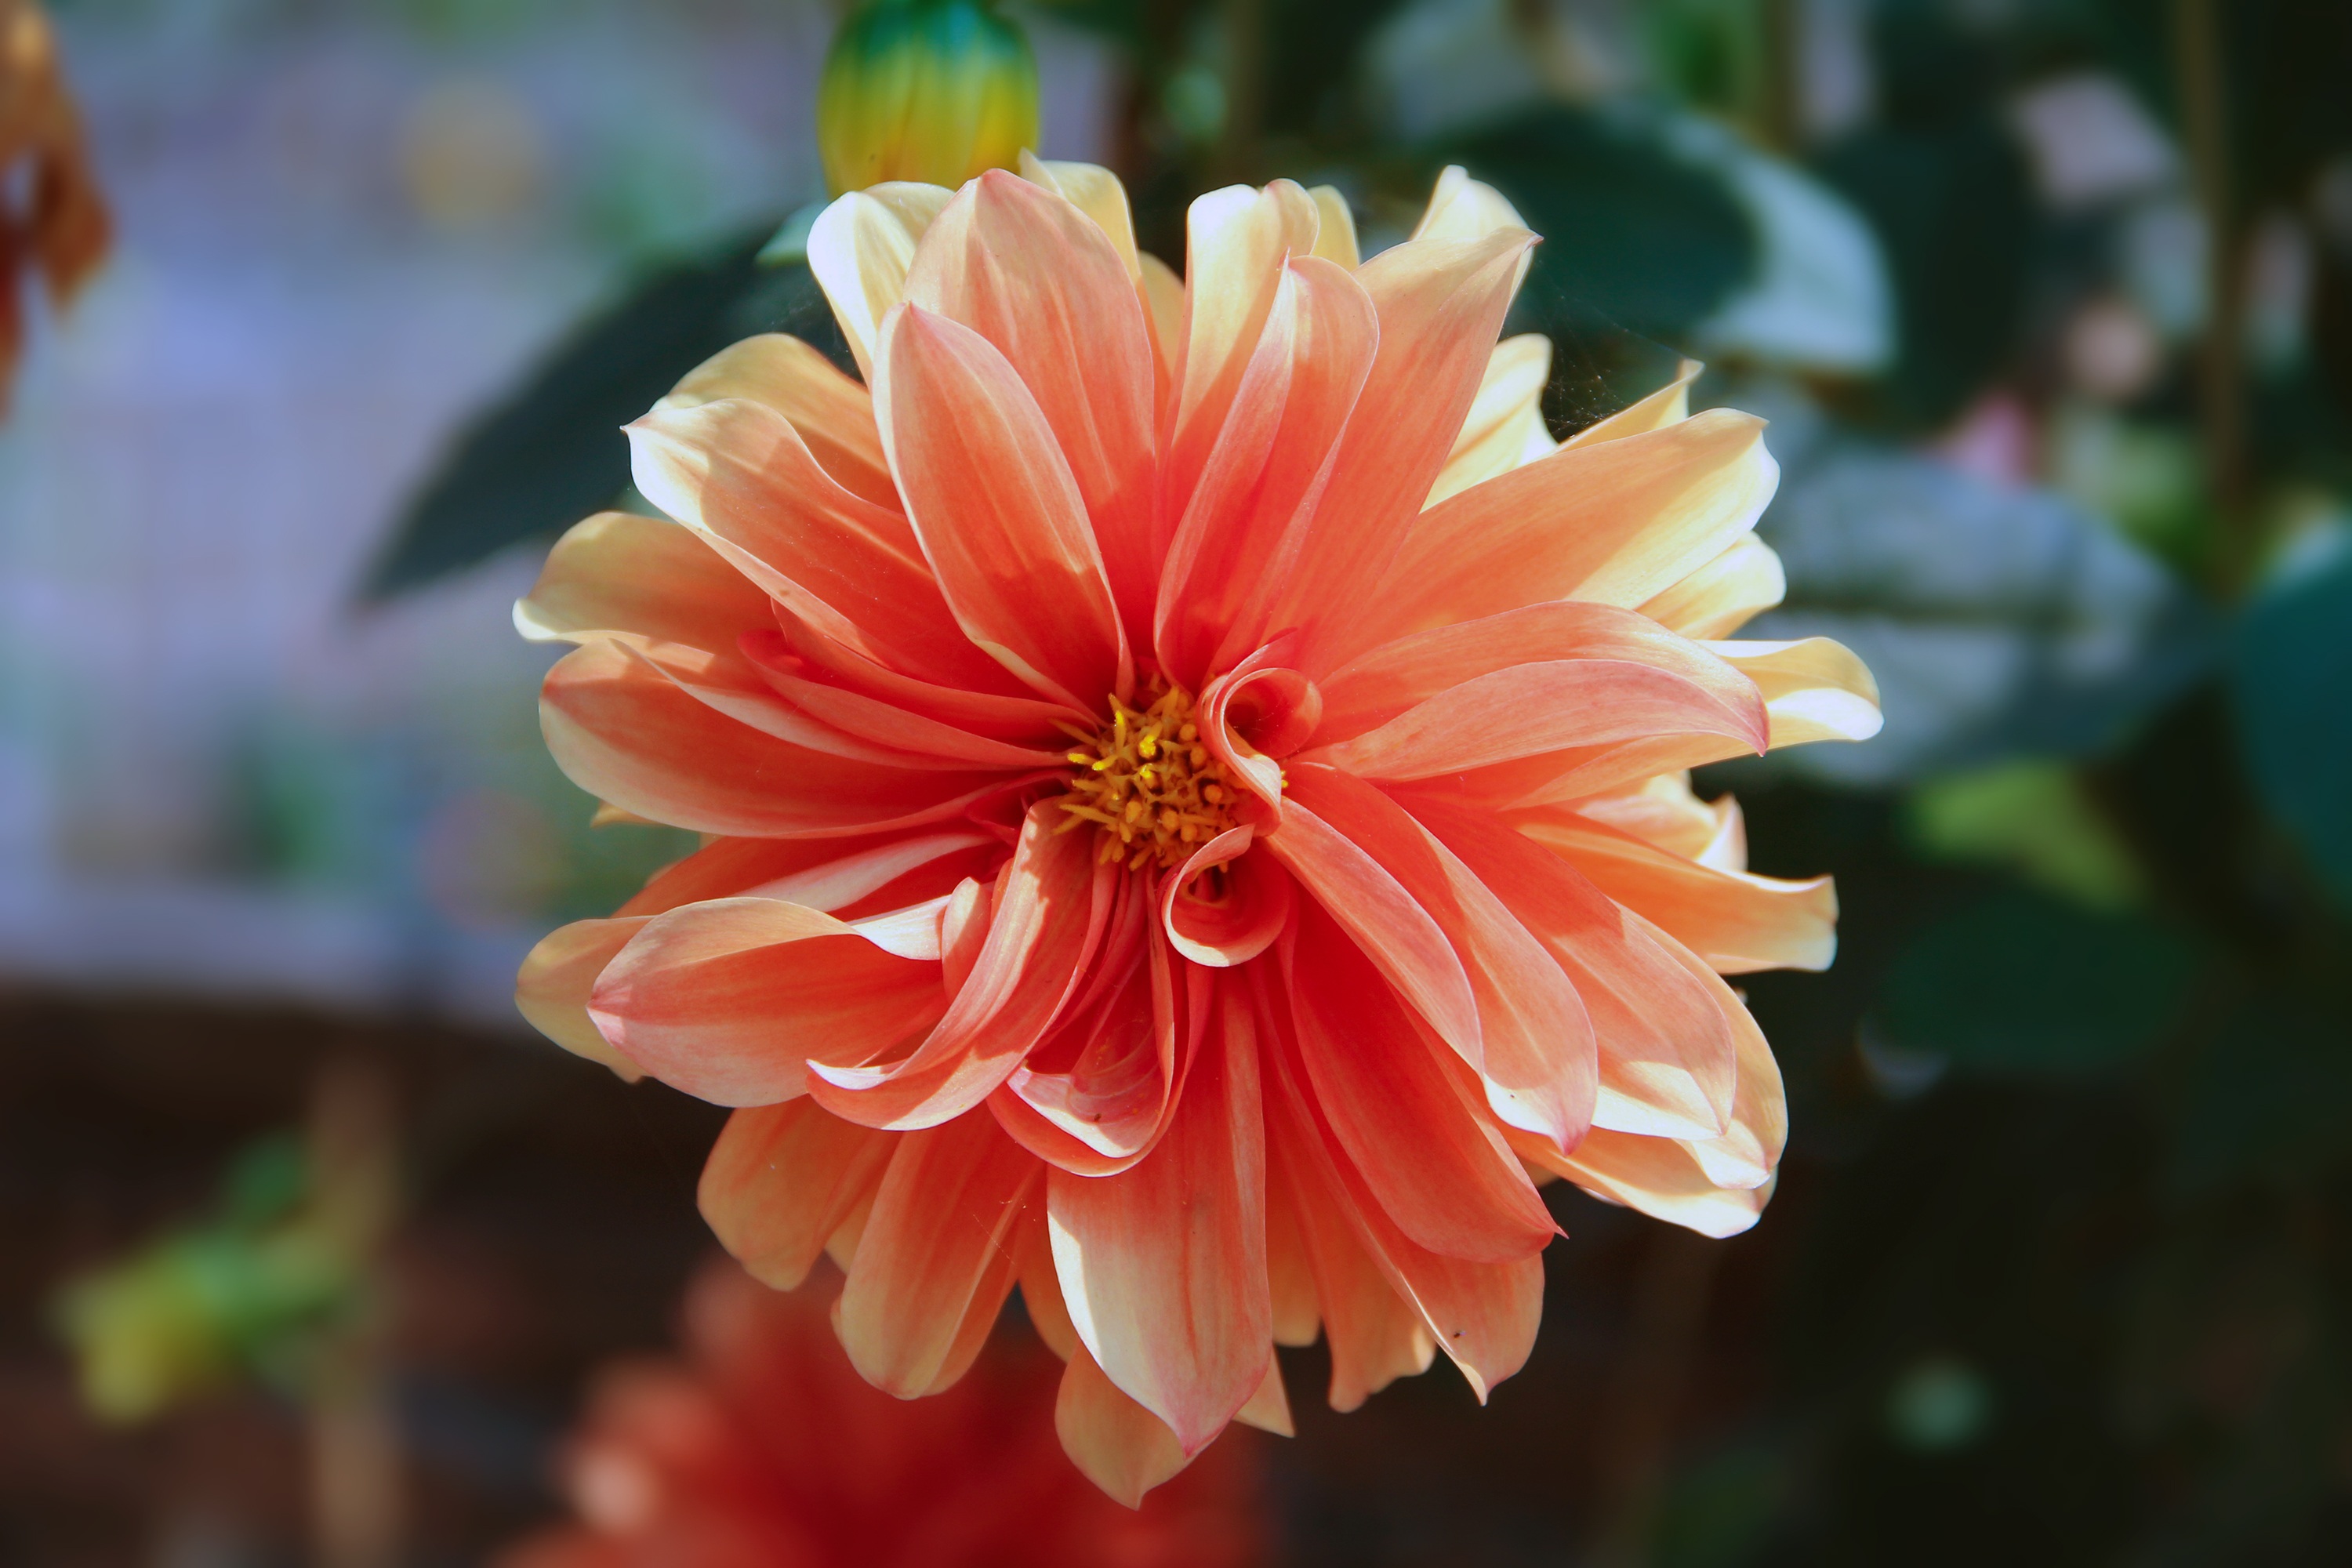
nature, blossom, plant, flower, petal, macro, botany, flora, flowers, close up, dahlia, beautiful, macro photography, flowering plant, daisy family, annual plant, plant stem, land plant